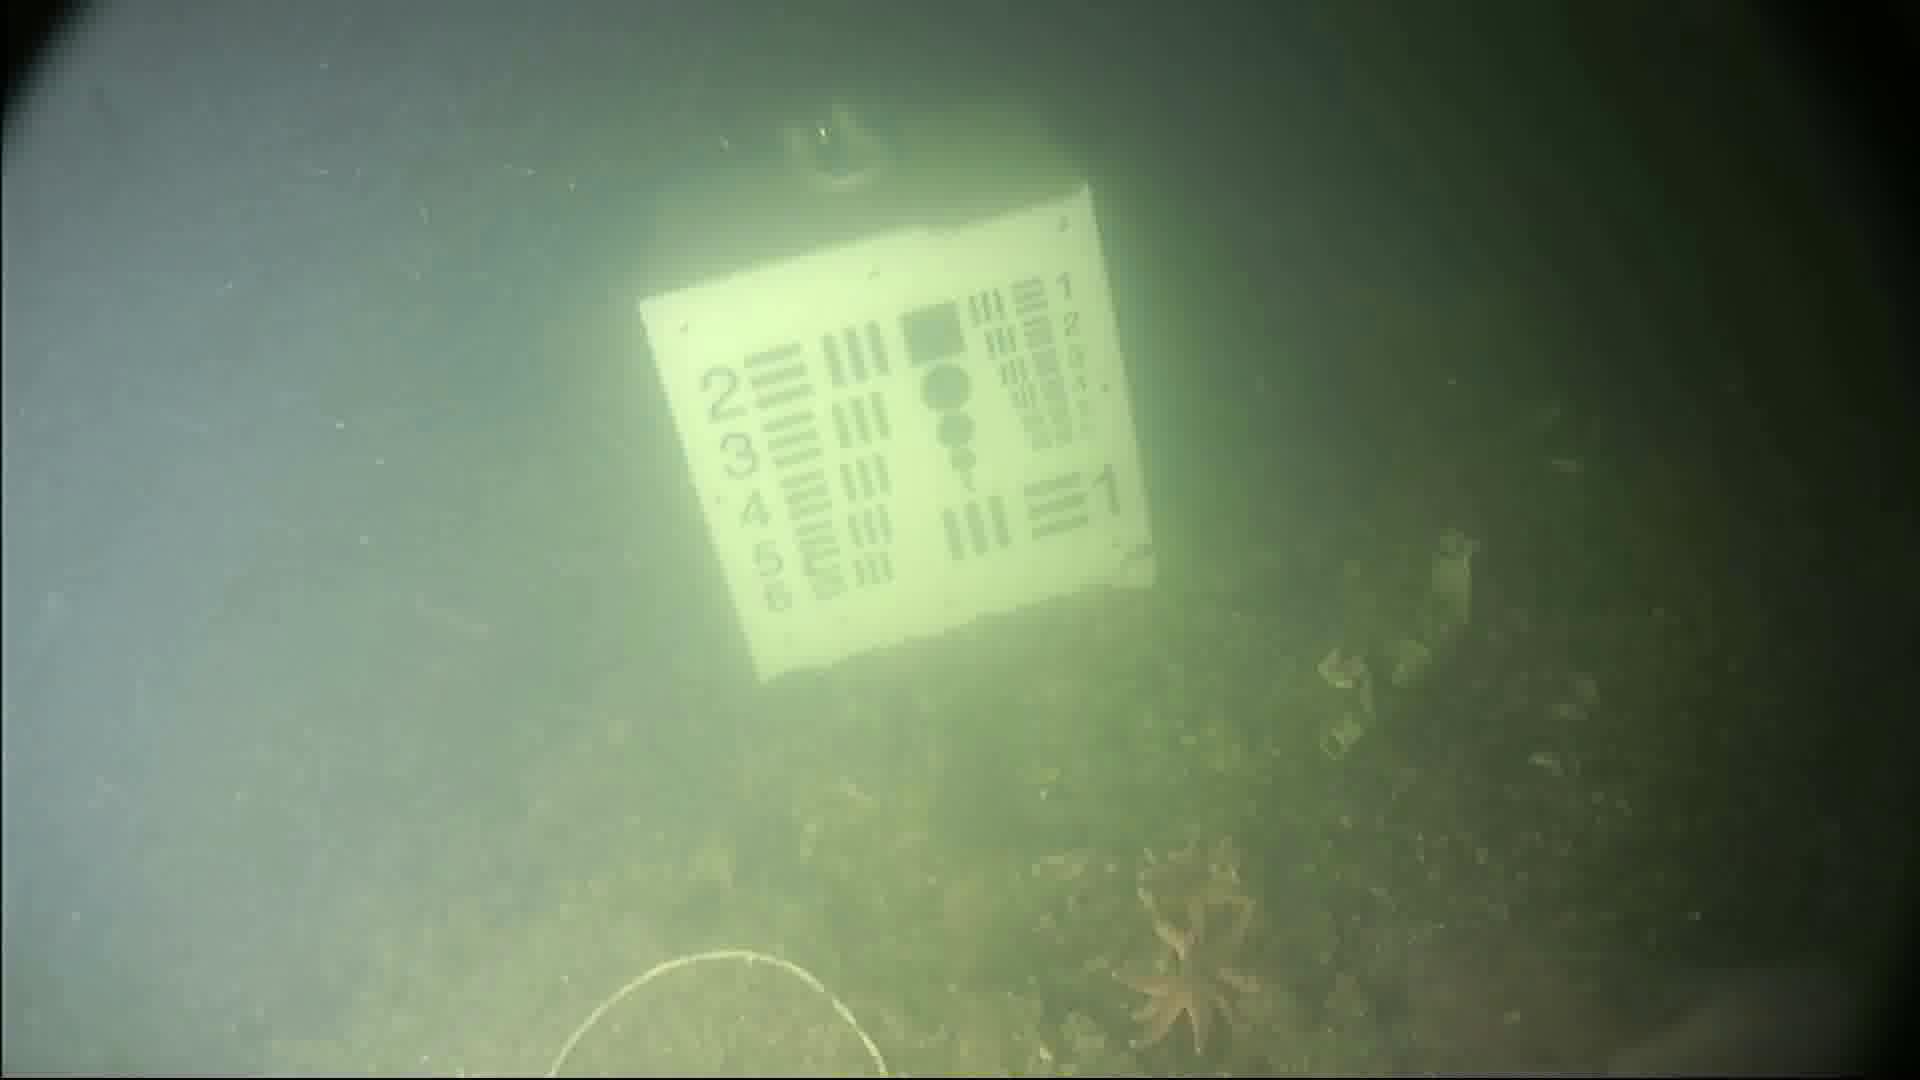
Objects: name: starfish
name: fish